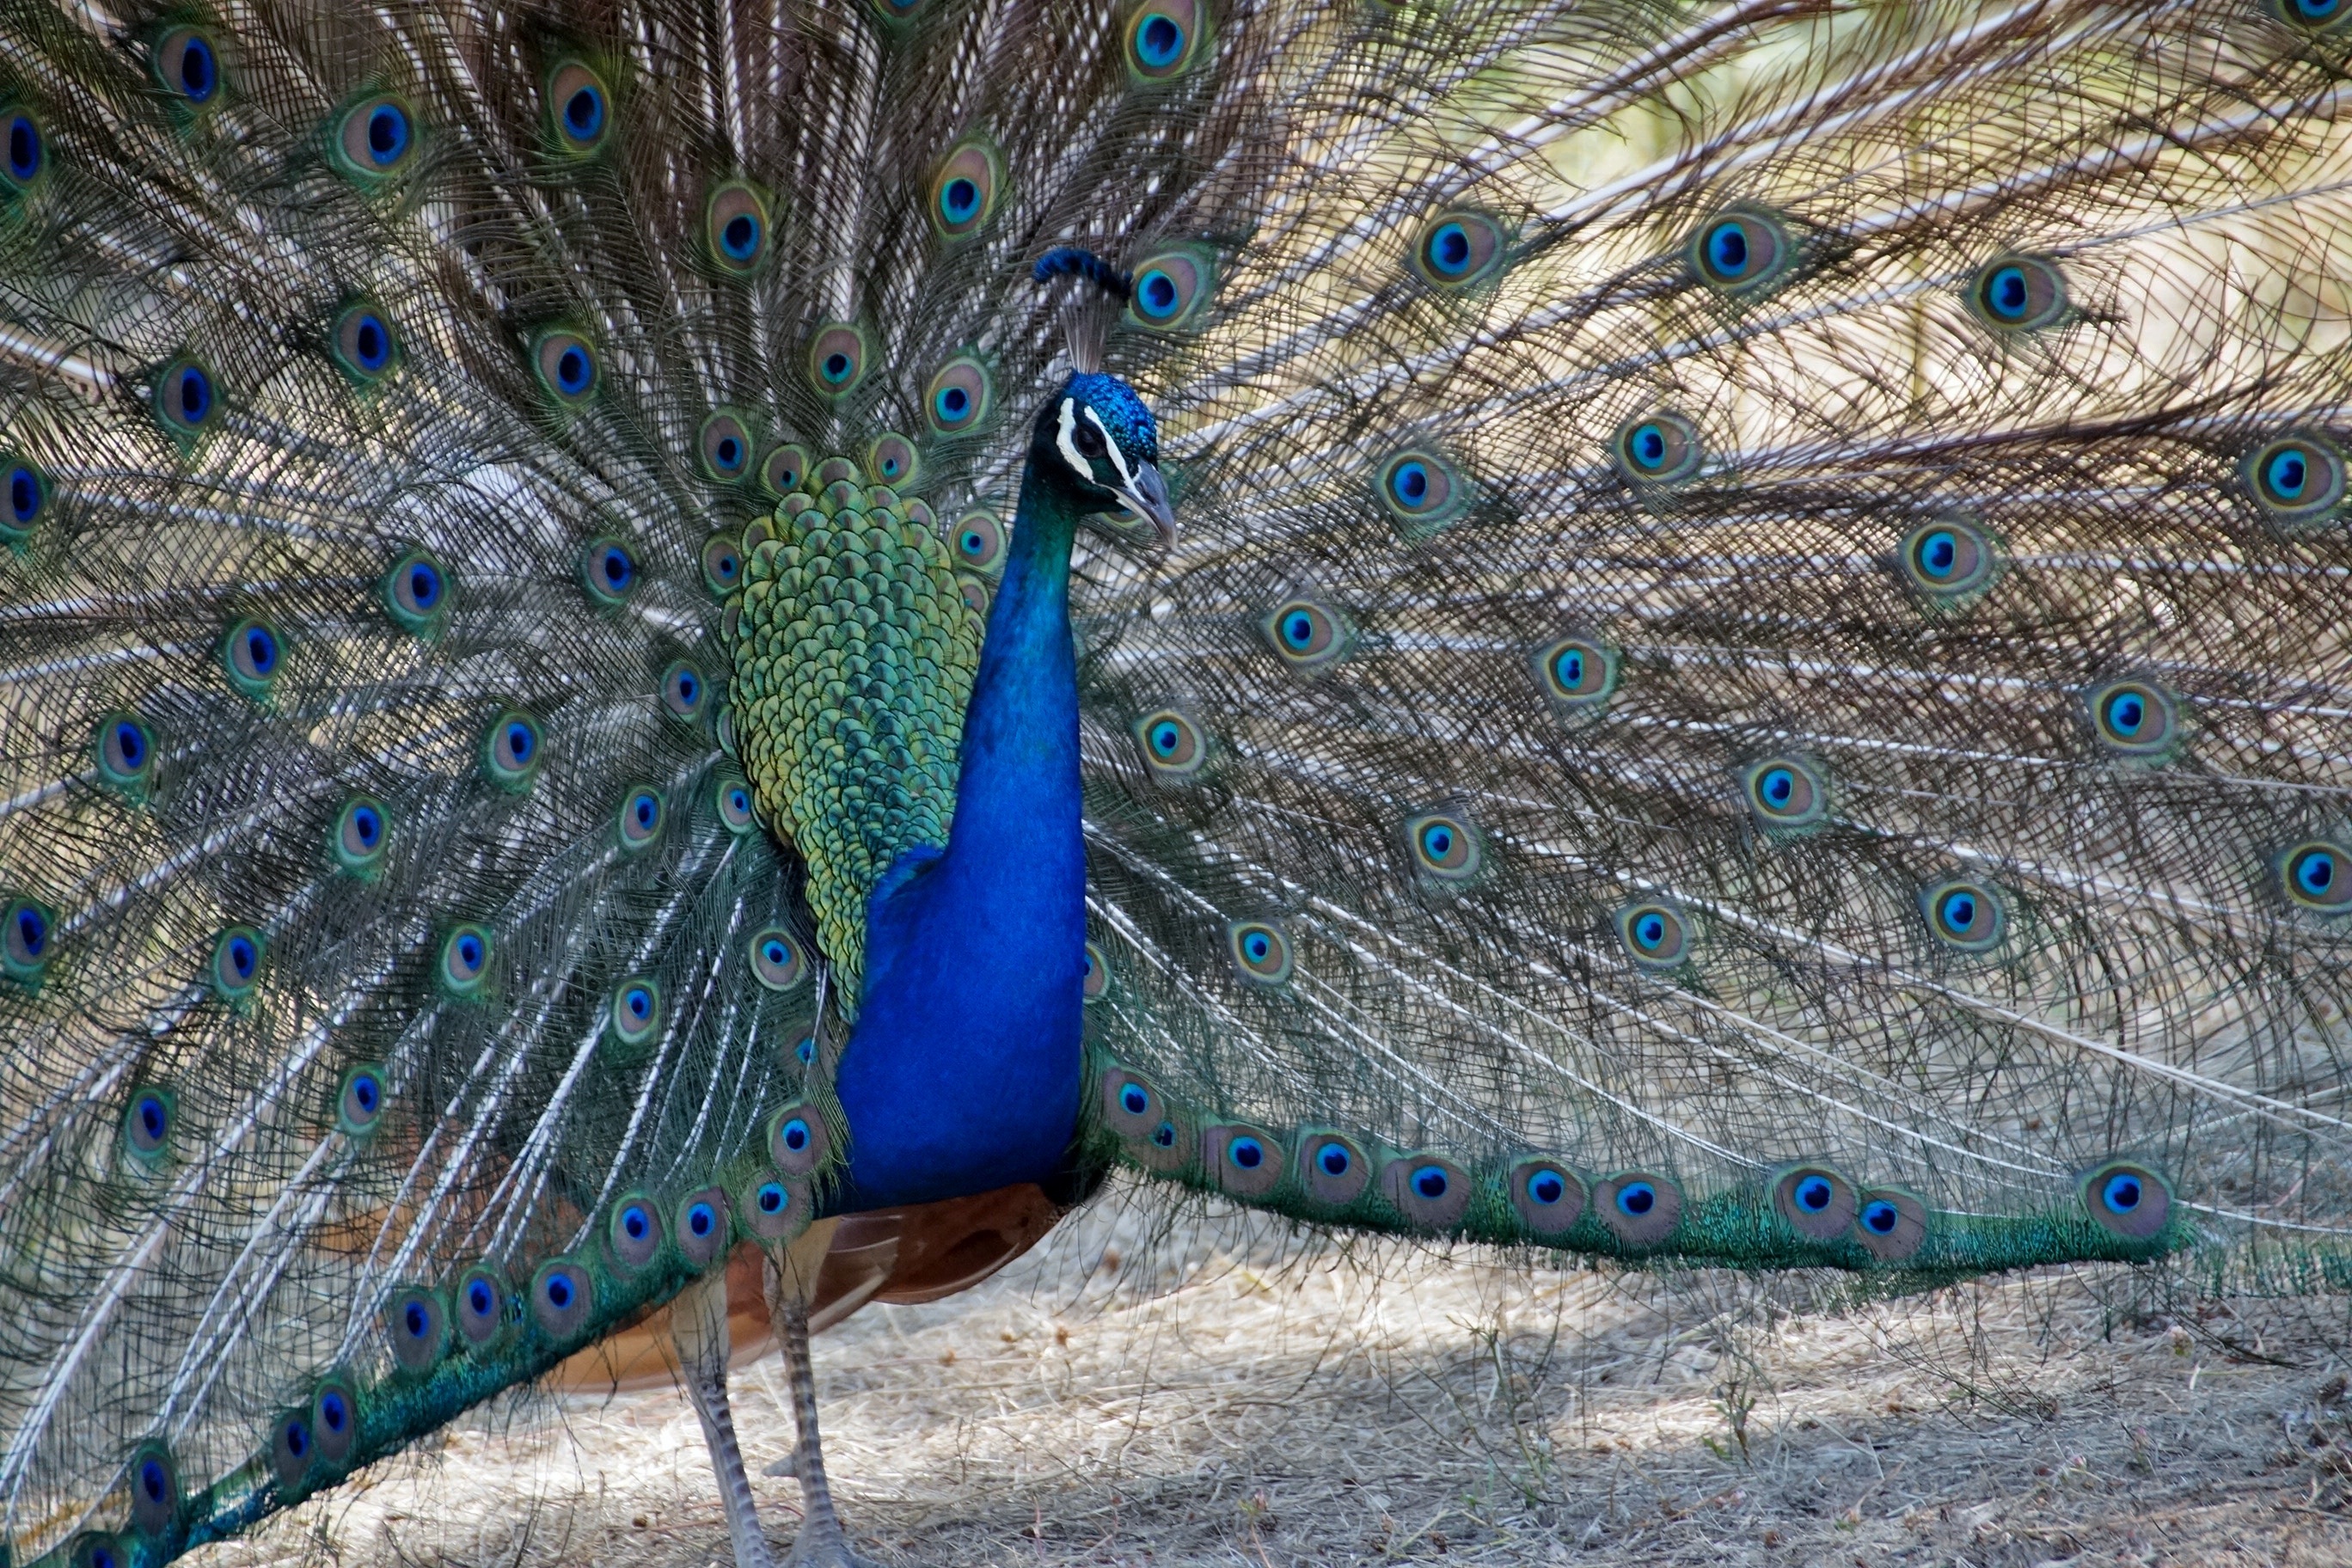
bird, wing, male, blue, feather, fauna, peacock, galliformes, vertebrate, beauty, peafowl, noble, phasianidae, peacock feather, domesticated turkey